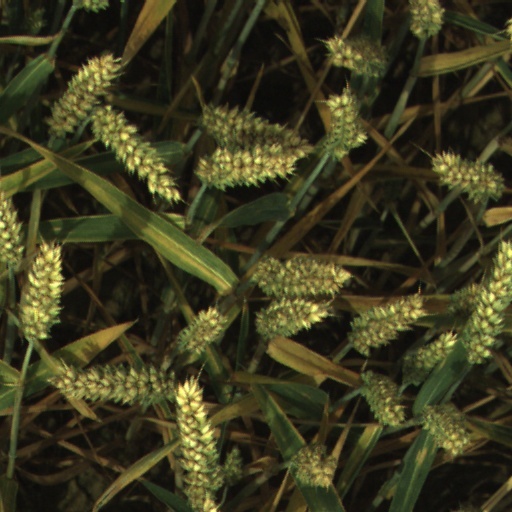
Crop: wheat